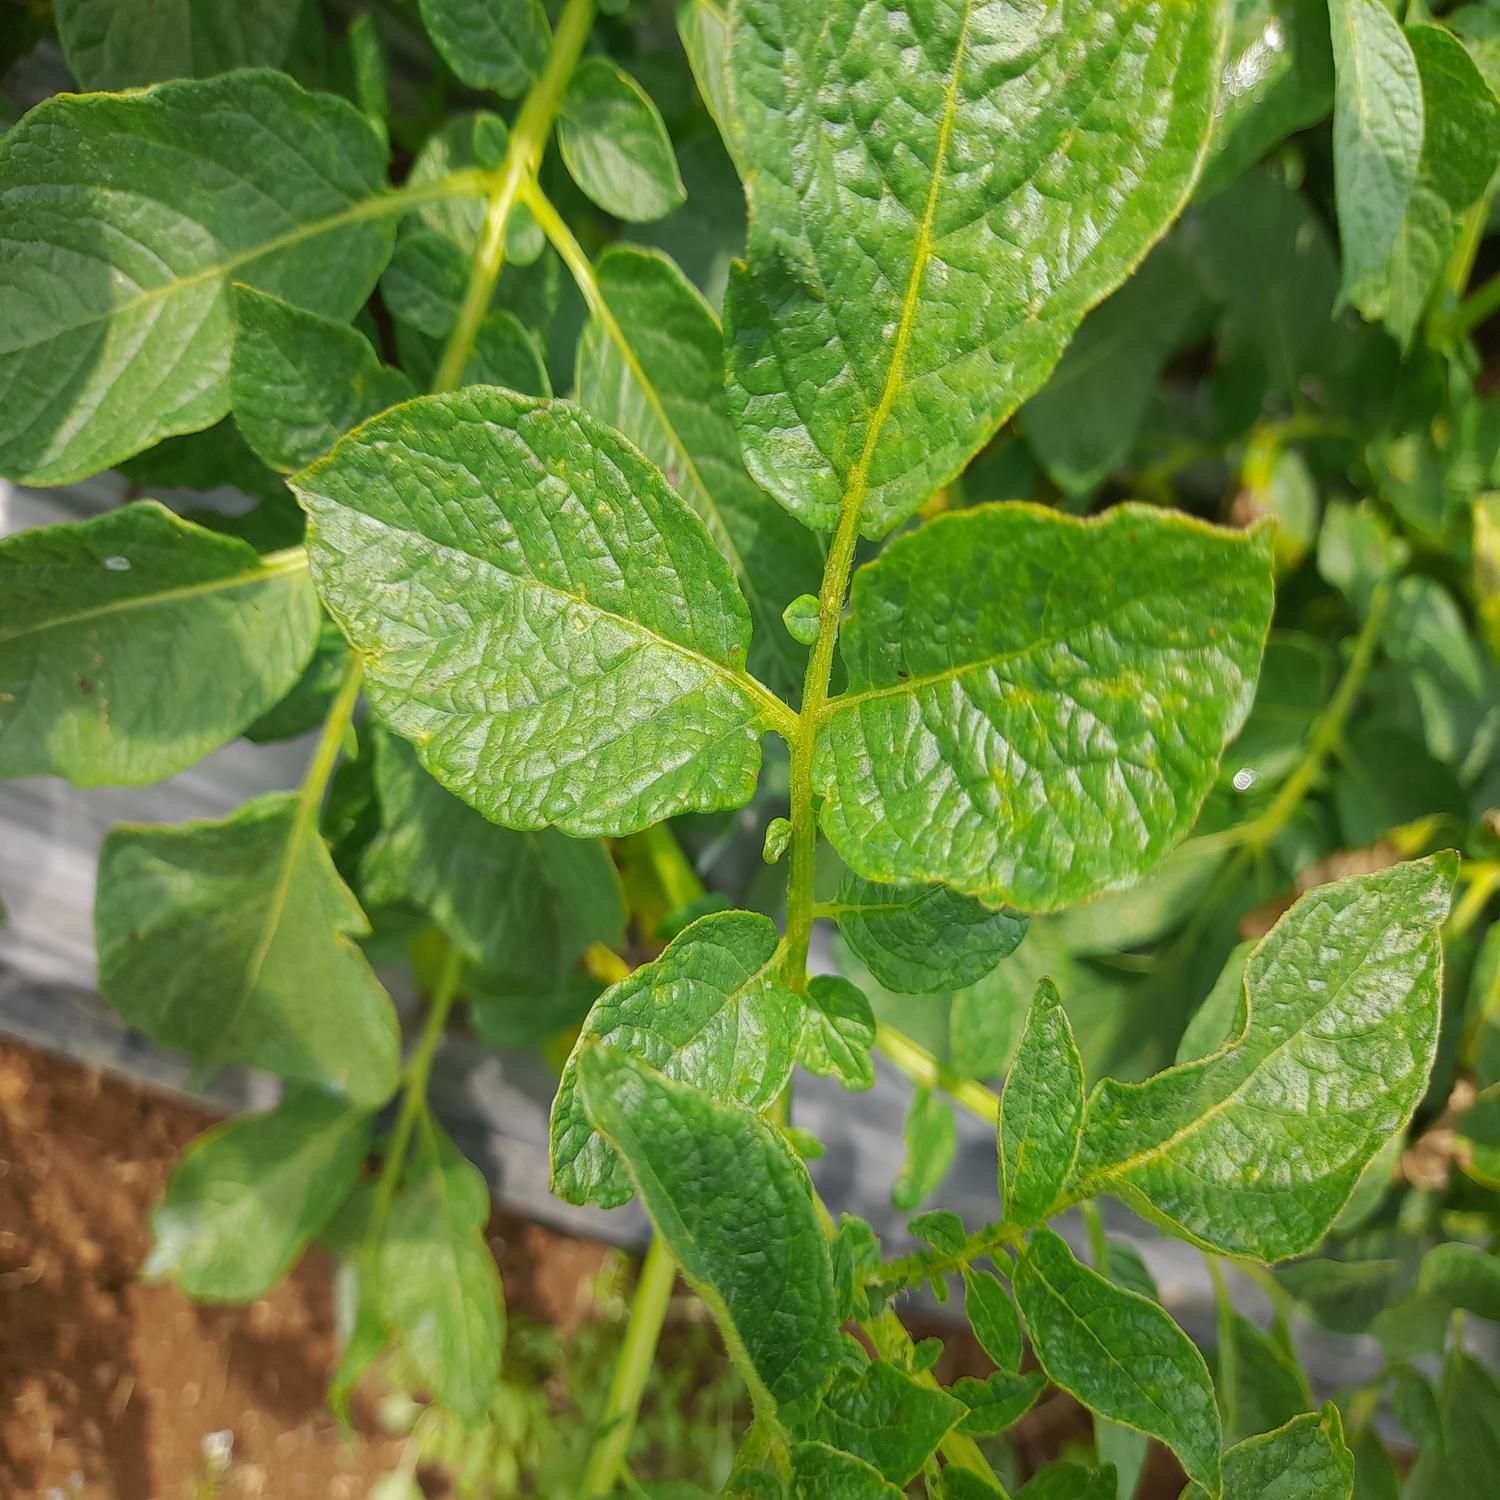
Label: Virus